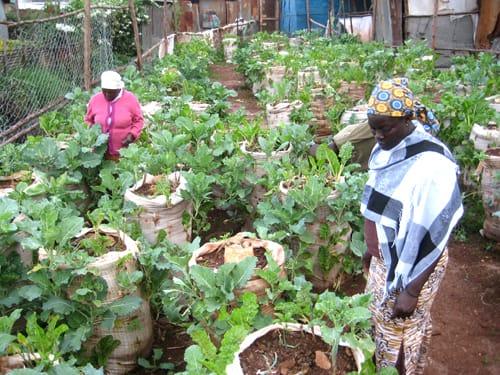
Wakulima wakiwa shambani, wakilima mboga mbalimbali na aina hii ya kilimo huitwa bustani kiroba, kumaanisha kwamba wakulima hupanda mbegu mbalimbali na miche mbalimbali, ndani ya viroba vilivyojazwa udongo na mbolea ya kutosha.